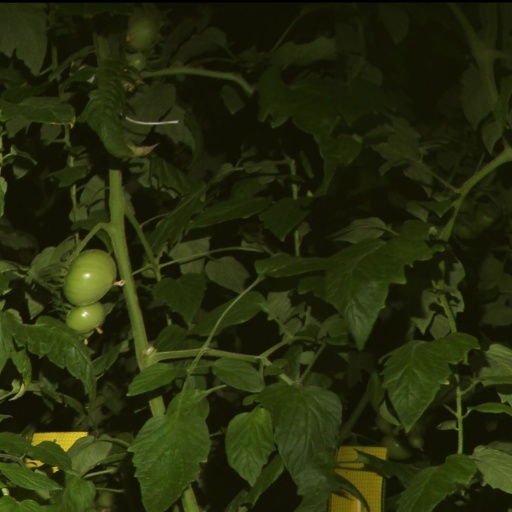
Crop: tomato